George Edwards Brown

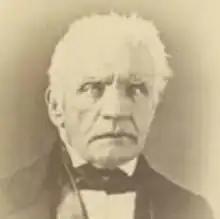
Jorge Edwards Brown

George "Jorge" Edwards Brown (1780 – March 5, 1848) was an English-born Chilean businessman and politician. He served as President of the Provincial Assembly of Coquimbo, Proprietary Deputy for Vallenar, Deputy for Huasco, Deputy for Andacollo and Deputy for Freirina. He was the founder and patriarch of the Edwards family in Chile.